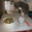
Label: cat